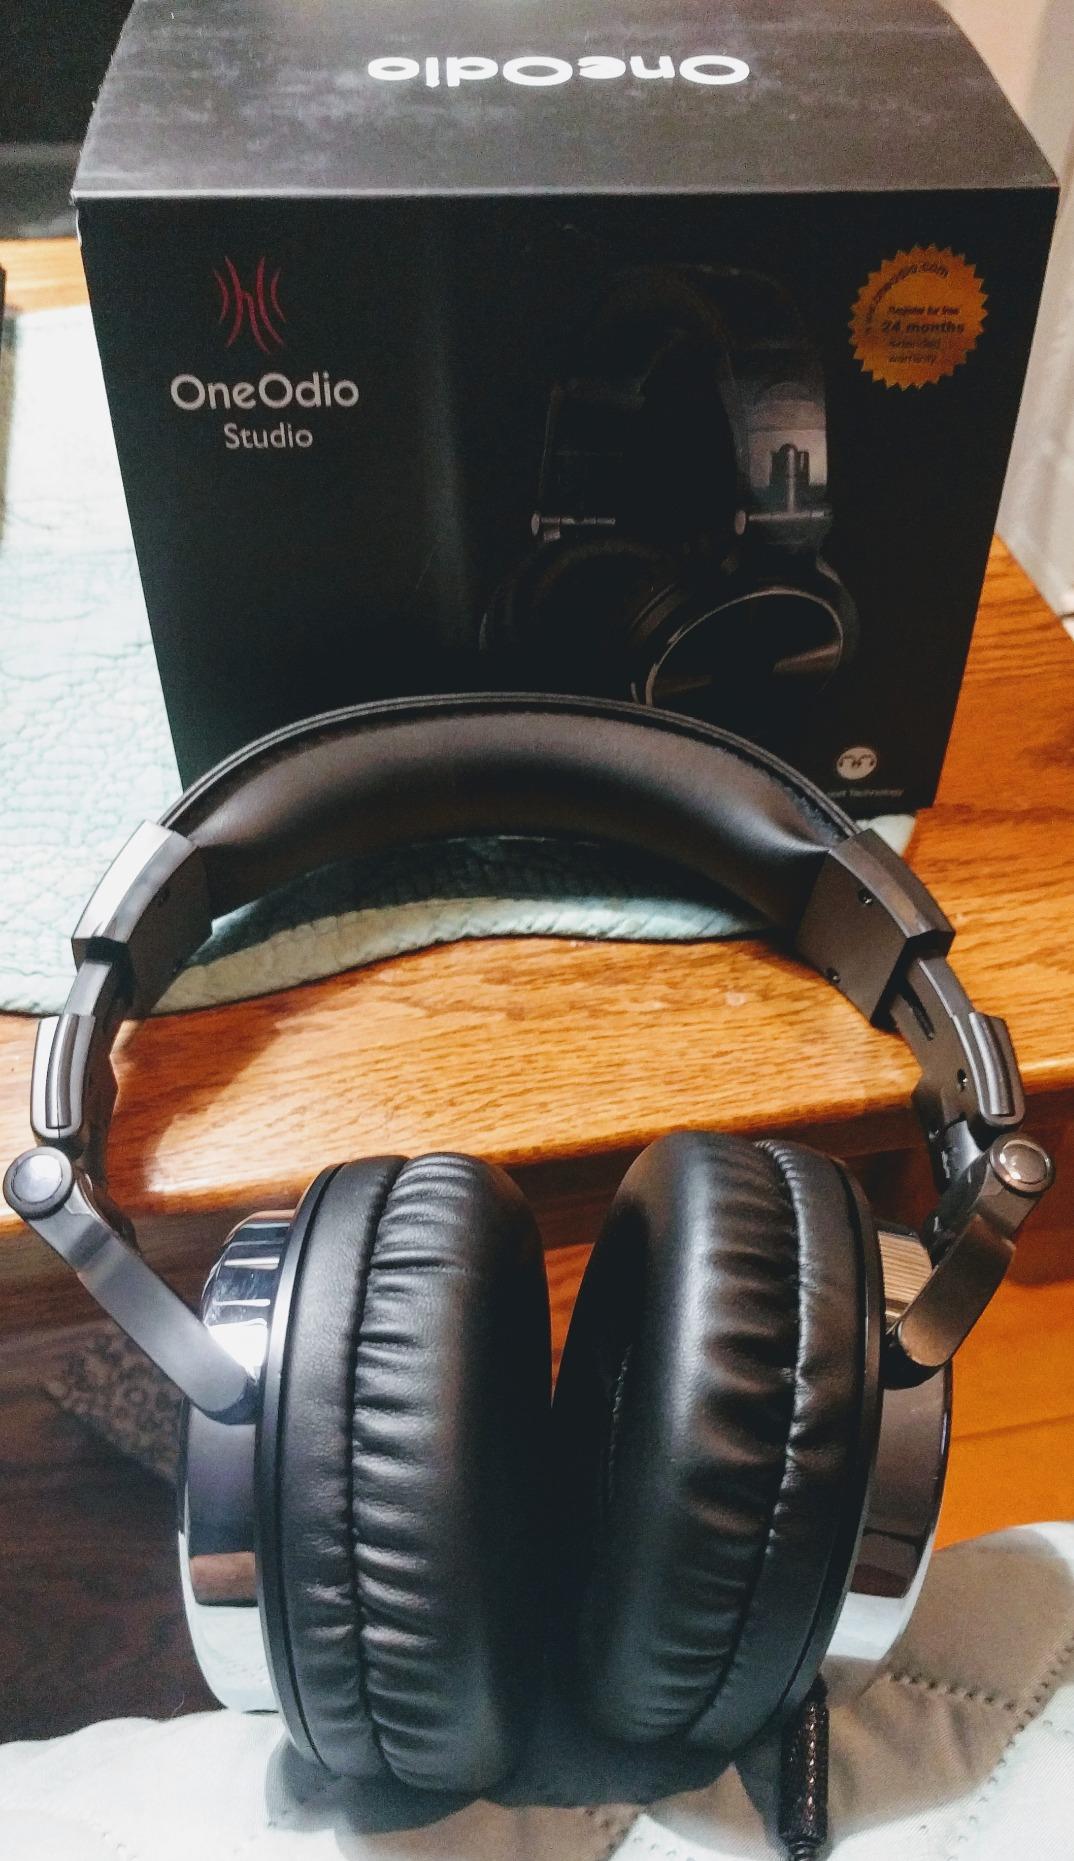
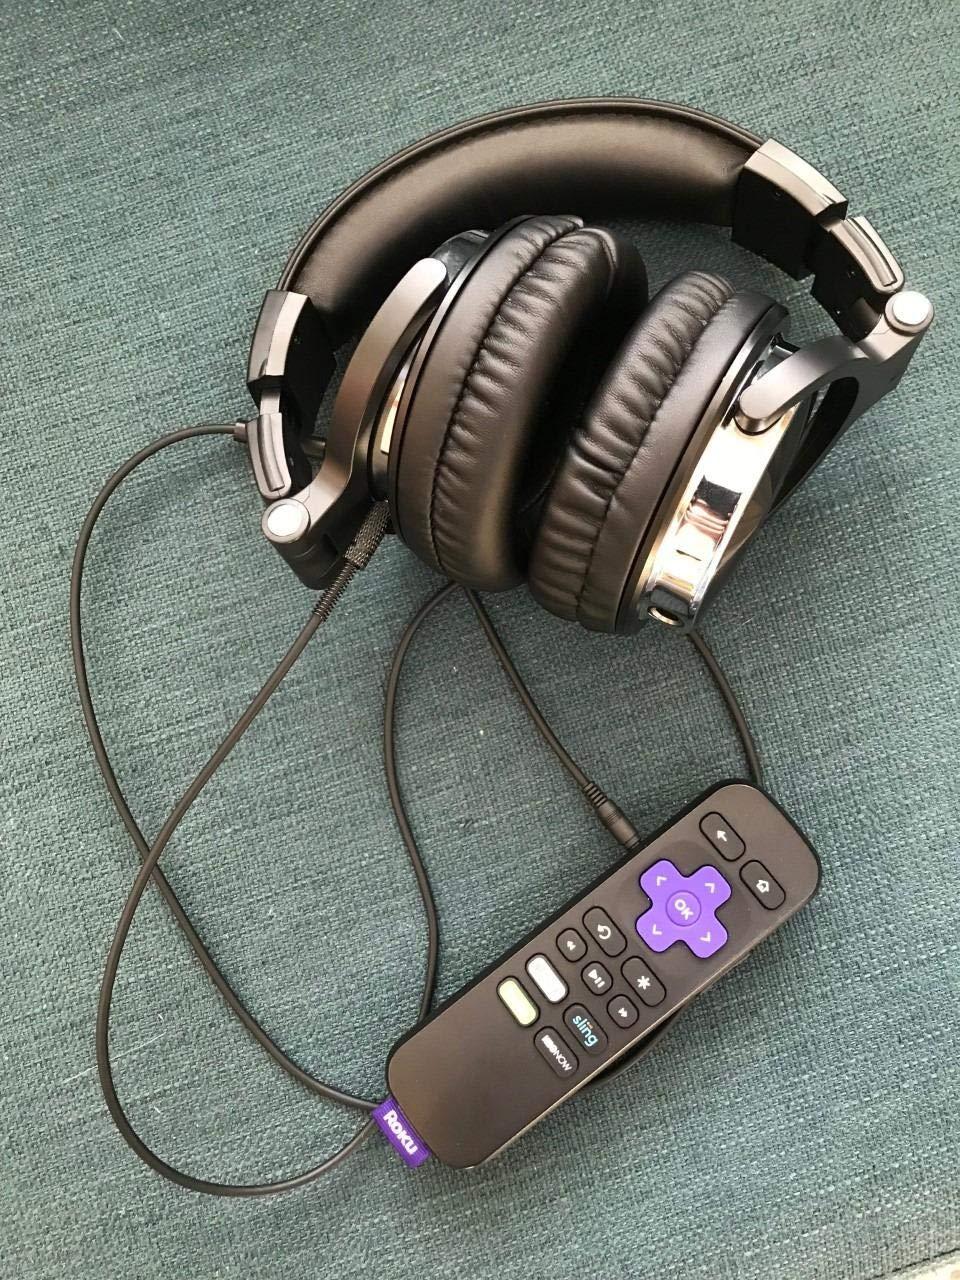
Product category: headphones
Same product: yes